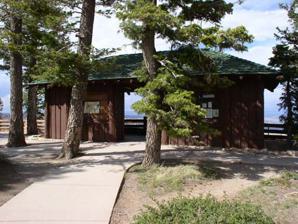
Building: Rainbow Point Comfort Station and Overlook Shelter
Country: United States of America
Year built: 1940
United States historic place Rainbow Point Comfort Station and Overlook Shelter U.S. National Register of Historic Places Rainbow Point Shelter Show map of Utah Show map of the United States Location Bryce Canyon National Park , Kane County, Utah Nearest city Bryce Canyon, Utah Coordinates 37°28′31″N 112°14′21″W / 37.47528°N 112.23917°W / 37.47528; -112.23917 Built 1940 Architect NPS Architectural style NPS "Exaggerated" Rustic MPS Bryce Canyon National Park MPS NRHP reference No. 95000427 Added to NRHP April 25, 1995 The Rainbow Point Comfort Station and Overlook Shelter in Bryce Canyon National Park , Utah were designed in 1939 by A.V. Jory of the National Park Service Branch of Plans and Designs in the National Park Service Rustic style. Located at the southern end of the Rim Road at Rainbow Point, the buildings were built by the Civilian Conservation Corps in 1940. The "comfort station", otherwise known as a public toilet , is set back from the rim of Bryce Canyon . The comfort station is designed in the "logs-out" style, sheathed in V-joint wood shiplap siding, with half-round logs covering the joints. The roof is framed with log rafters. The shelter is located directly on the edge of the canyon, facing outwards. The shelter uses massive vertical log posts supporting a log-framed roof. Vertical board siding is used as an infill on the rear half, which is open to the canyon on the front. Siding encloses two small storage areas behind the main interpretive displays. References